Antigoni Papadopoulou

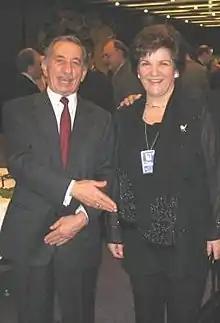
Antigoni Papadopoulou with the former president of the Republic of Cyprus, Tassos Papadopoulos

In 1978, she became a member of GODIK and served as member of its local and district branches, for Nicosia and occupied Morphou. In 1994 she contested successfully the leadership of GODIK, a post that she holds until today. She is also a Member of the Democratic Party’s Central Committee and the Executive Bureau, since 1994. She has also served as Vice president of DIKO as well as coordinator of the Party's Political Research Groups (1998–2000).